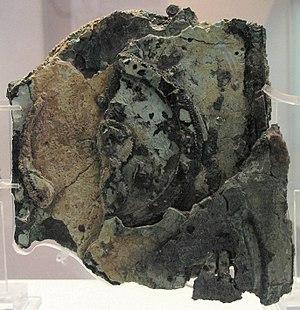
La machine d'Anticythère, appelée également mécanisme d'Anticythère, est considérée comme le premier calculateur analogique antique permettant de calculer des positions astronomiques. C'est un mécanisme de bronze comprenant des dizaines de roues dentées, solidaires et disposées sur plusieurs plans. Il est garni de nombreuses inscriptions grecques.